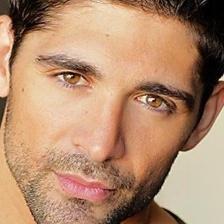
Label: faces